Stateside Puerto Ricans

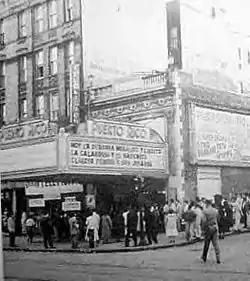
Teatro Puerto Rico in South Bronx, New York City, in the 1950s

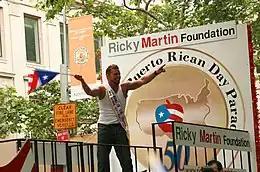
Ricky Martin at the annual Puerto Rican parade in Manhattan

Puerto Ricans have been migrating to the continental United States since the 19th century and migrating since 1898, after the island territory was transferred from Spain to the United States, and have a long history of collective social advocacy for their political and social rights and preserving their cultural heritage. In New York City, which has the largest concentration of Puerto Ricans in the United States, they began running for elective office in the 1920s, electing one of their own to the New York State Assembly for the first time in 1937.